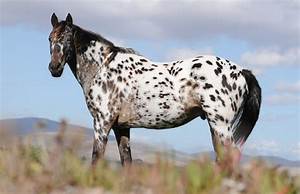
Label: cavallo